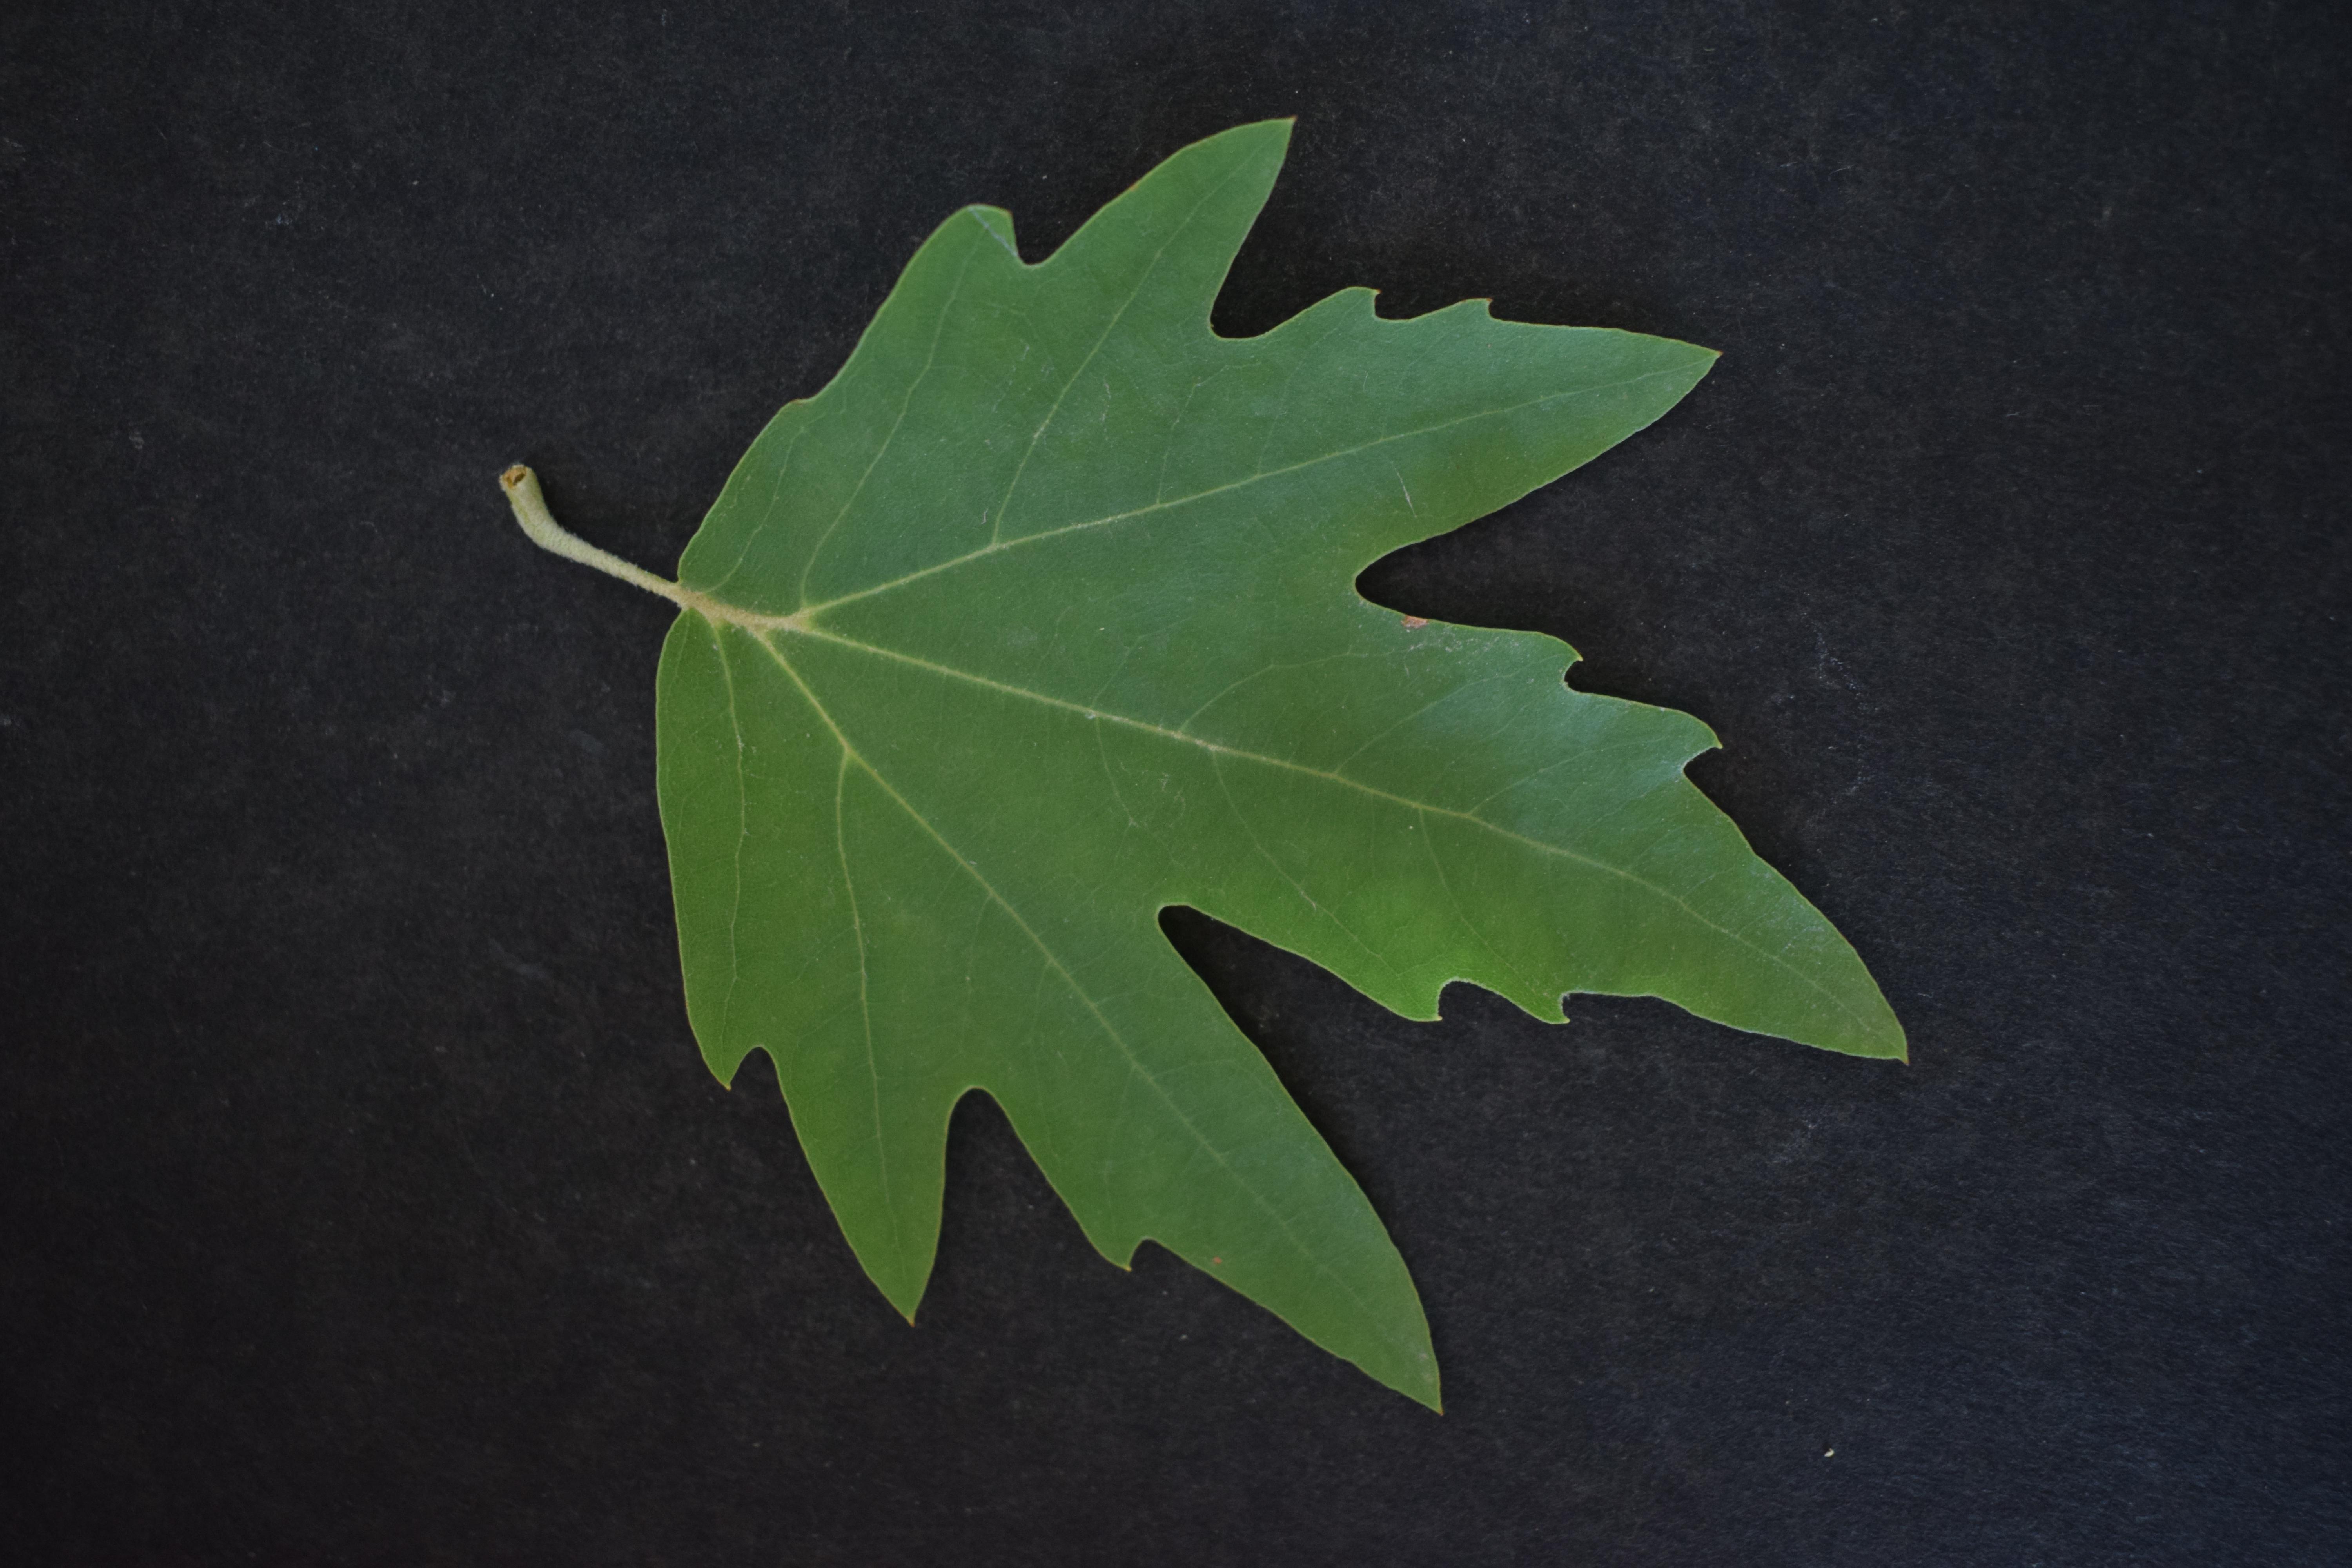
Plant species: Chinar